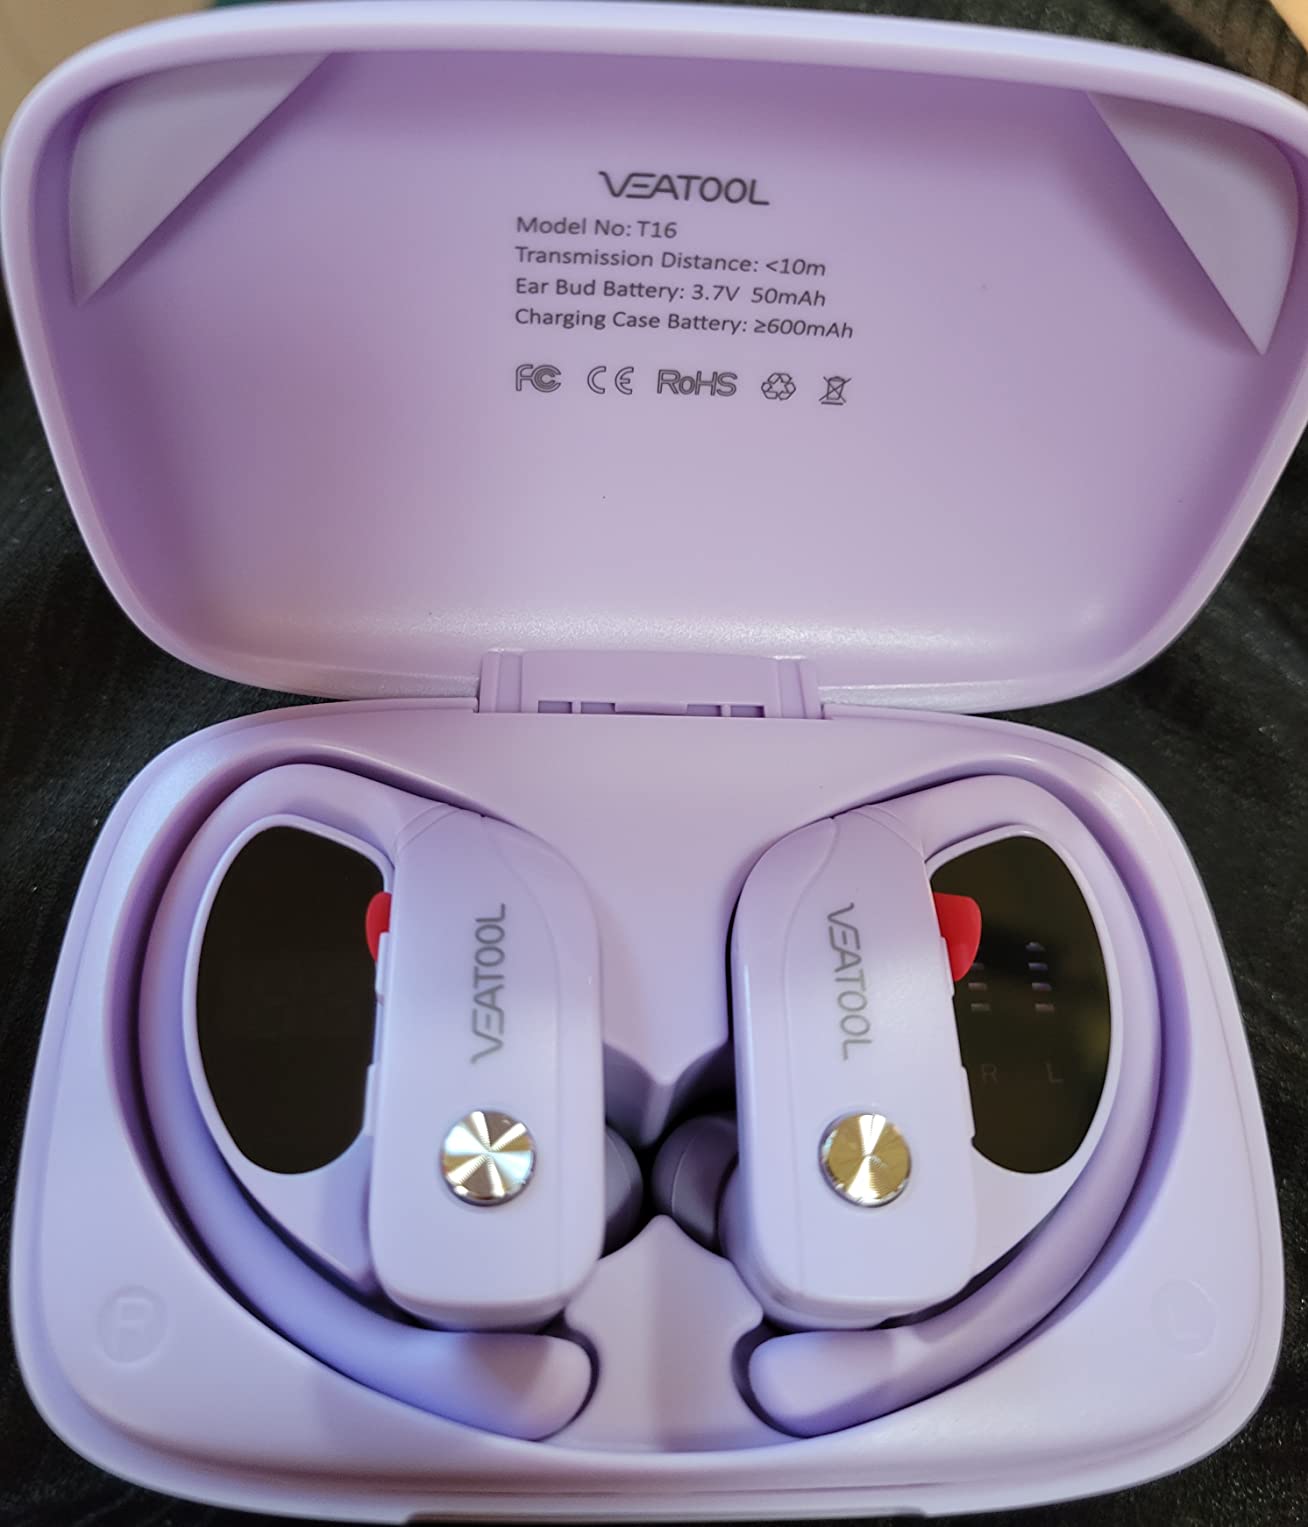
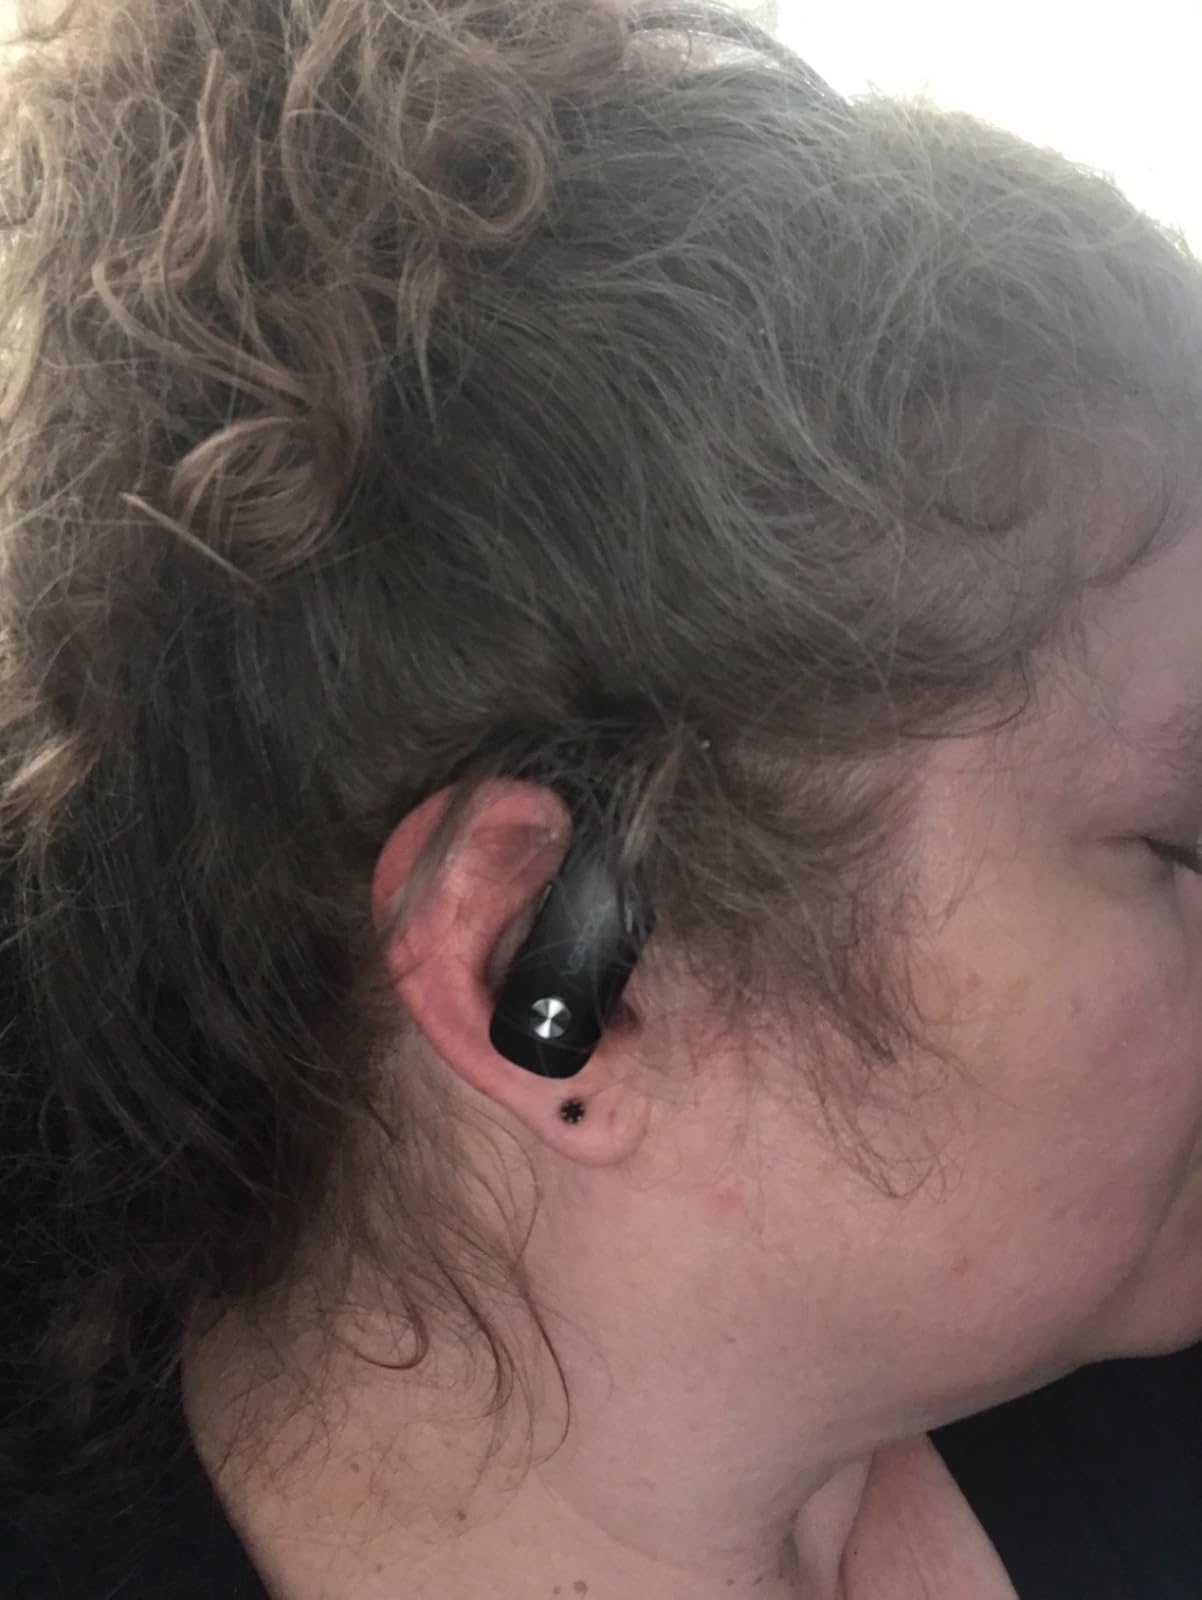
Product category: earbuds
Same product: no